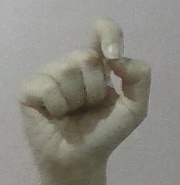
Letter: fa